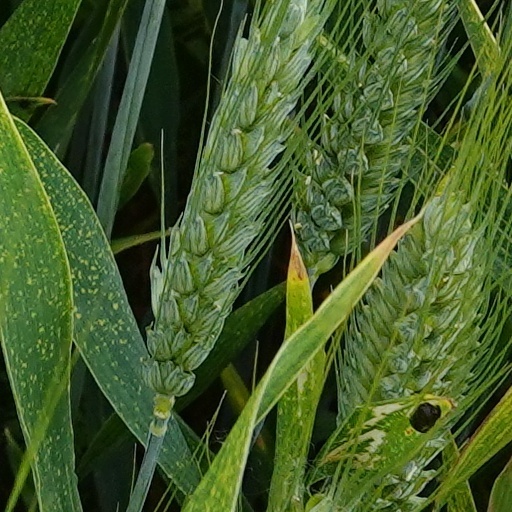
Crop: wheat